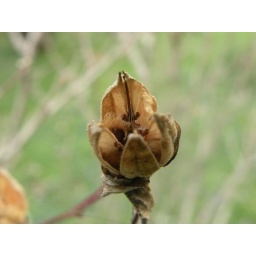
seed pod against the newly green grass